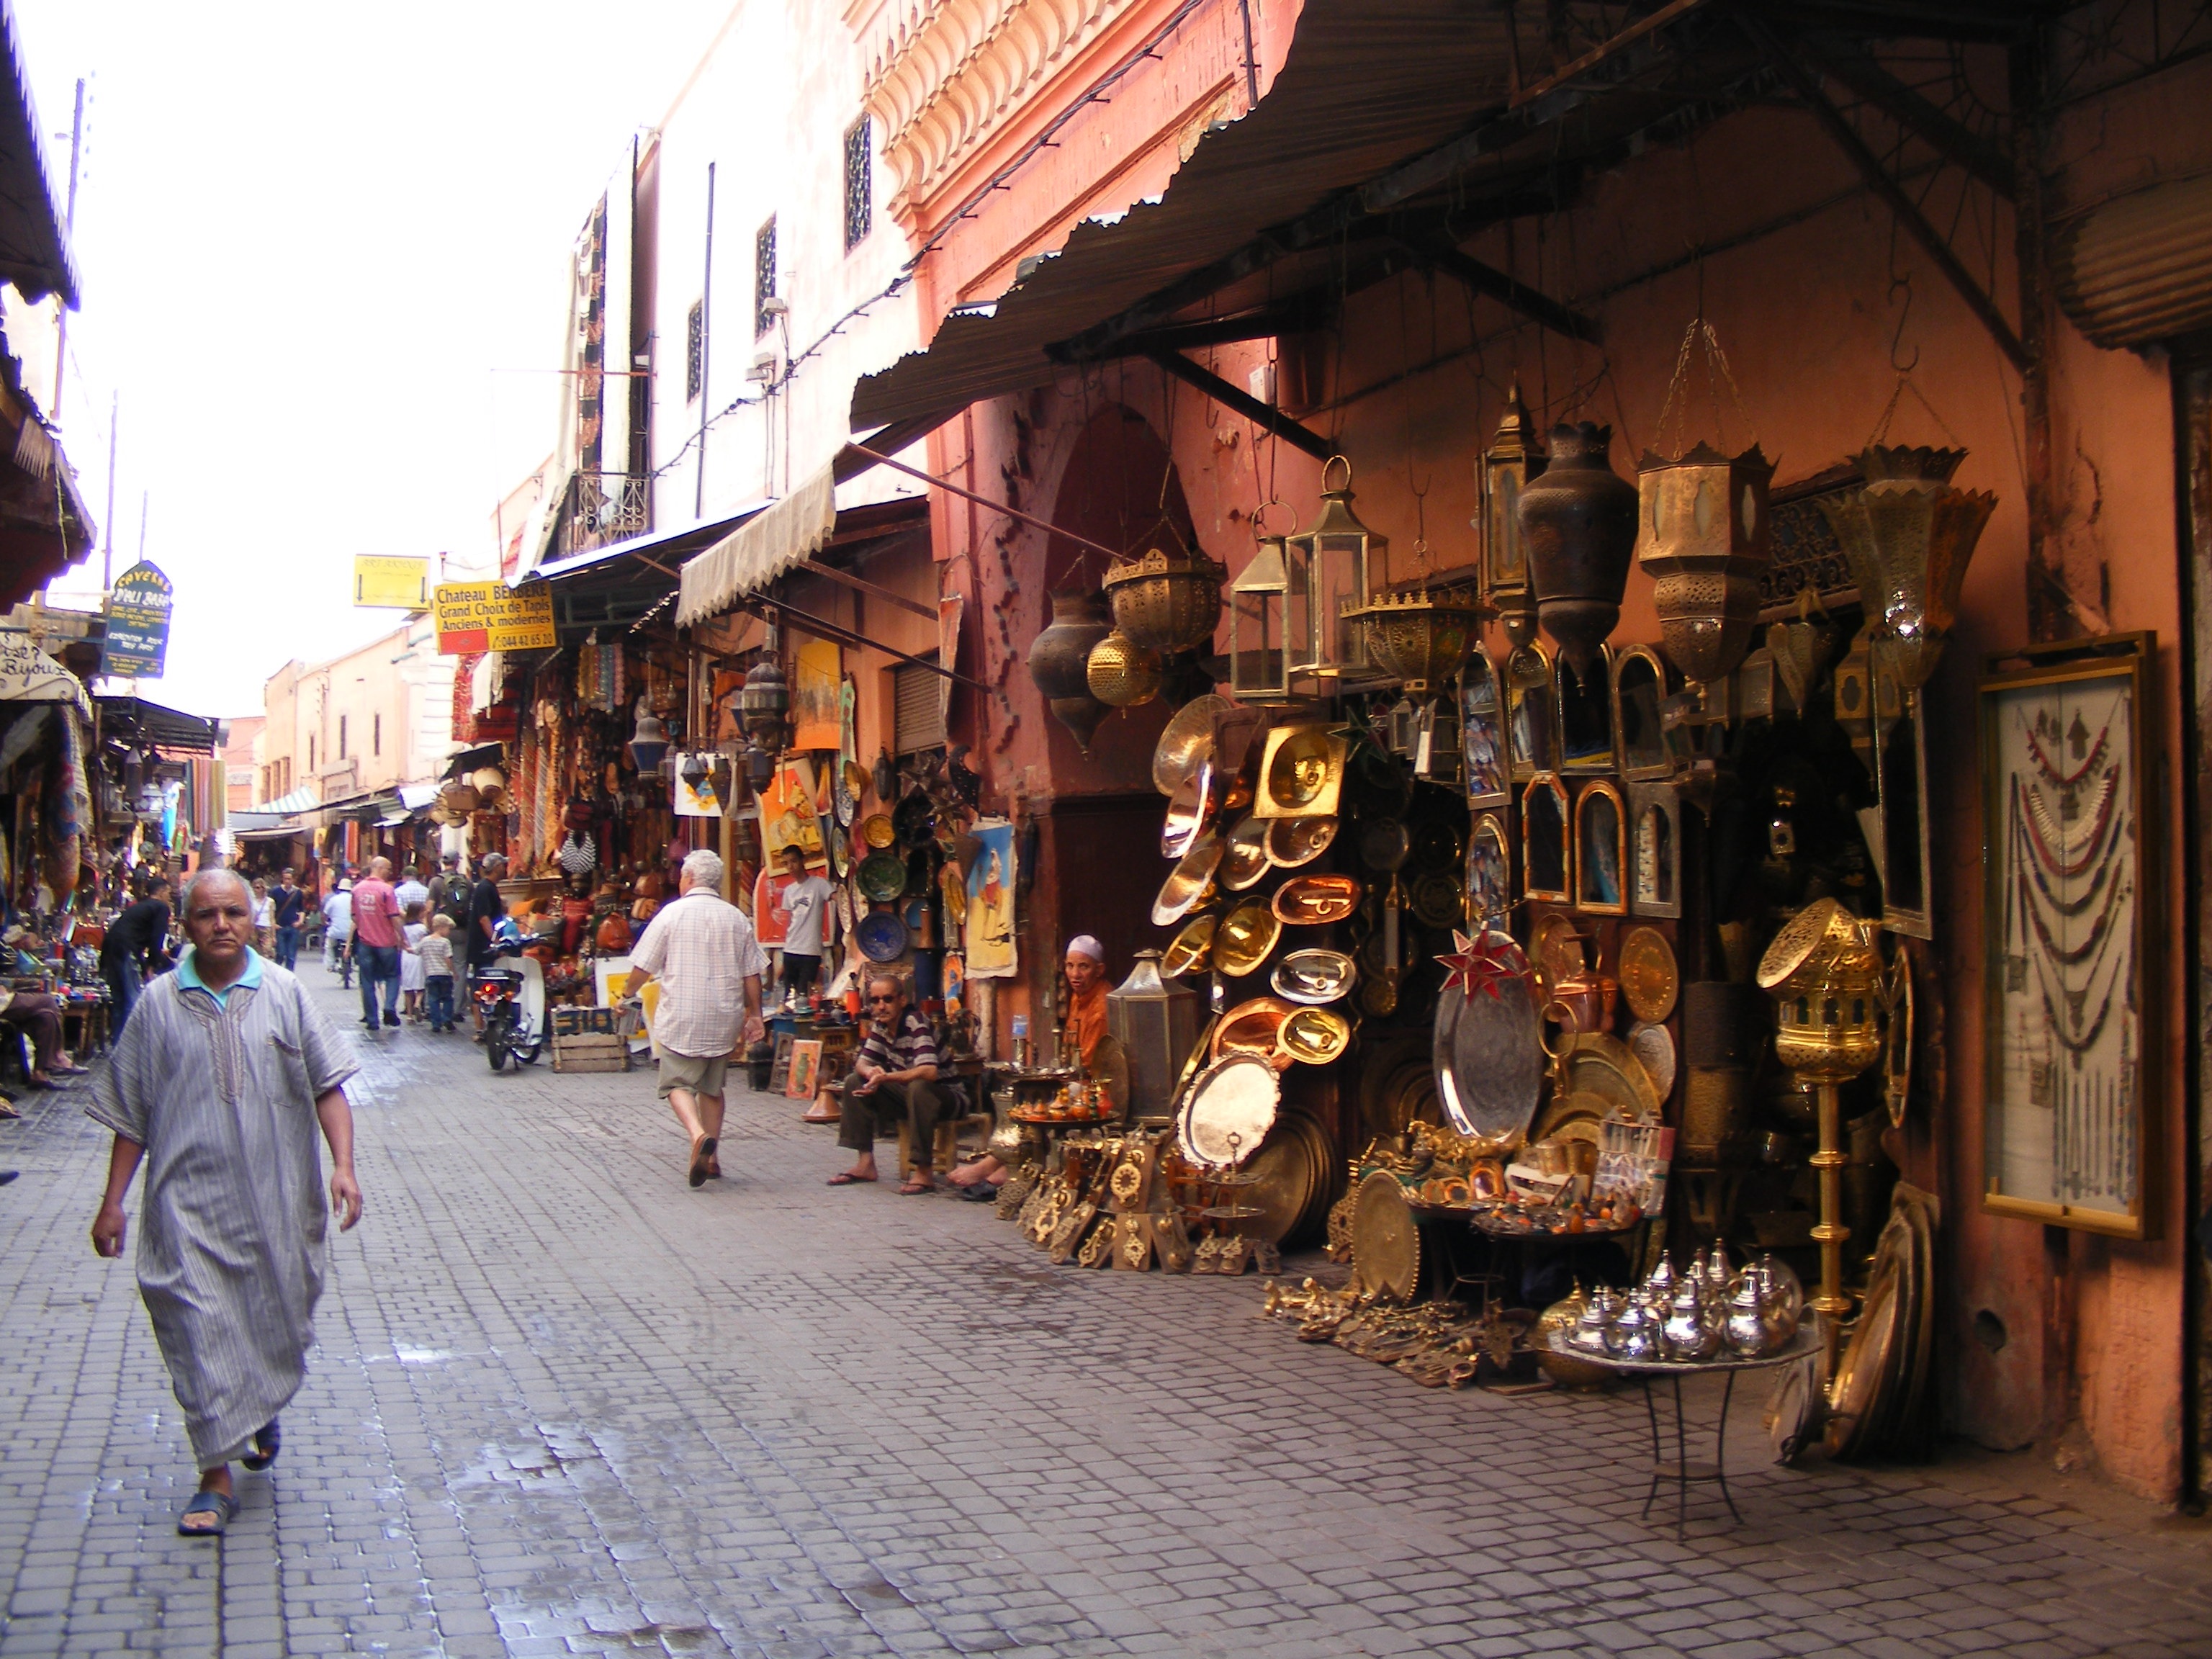
light, road, street, glass, town, city, decoration, metal, bazaar, market, lamp, craft, tourism, merchandise, public space, infrastructure, lamps, tradition, moroccan, traditional, medina, souk, marrakesh, human settlement, souq